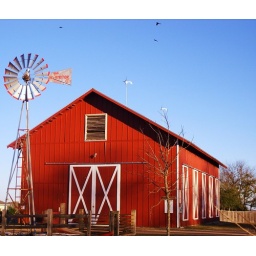
red barn in Pflugerville